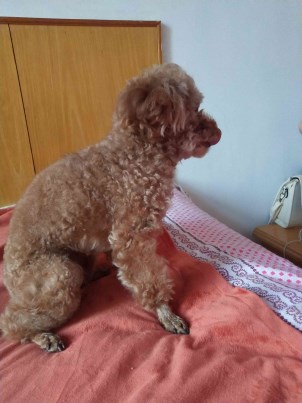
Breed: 7449-n000128-teddy